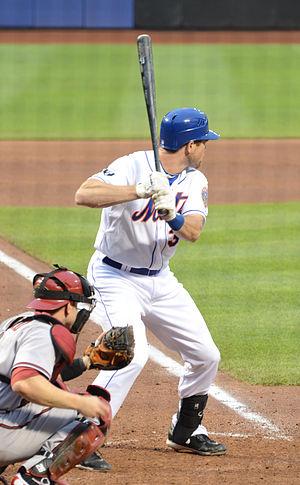
Vincent Antonio Rottino est un joueur d'utilité au baseball.